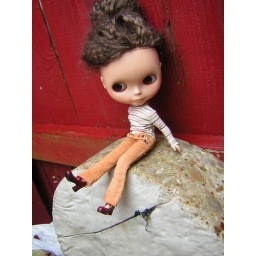
Somewhere a momoko is running around bare foot